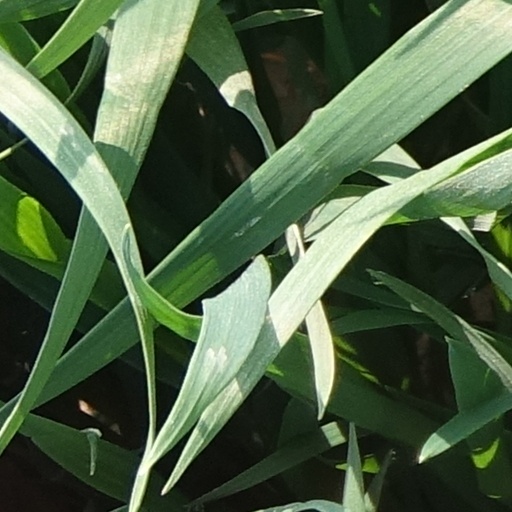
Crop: wheat